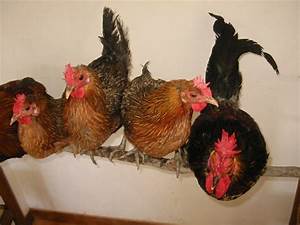
Label: chicken